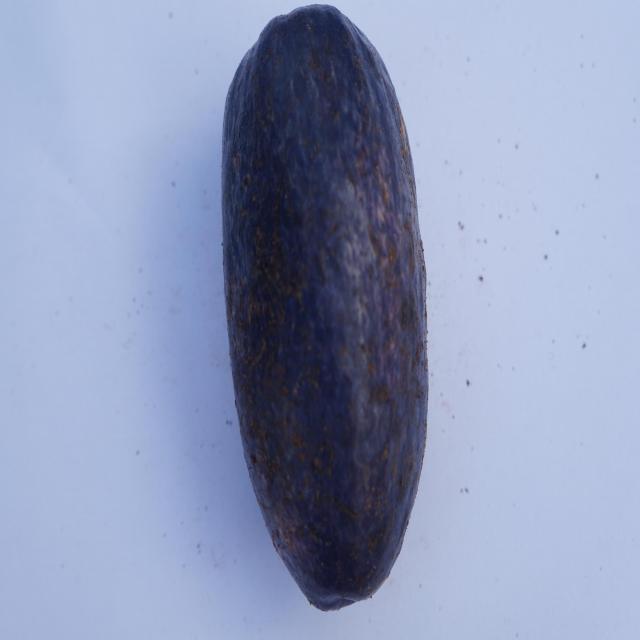
Plum grade: unaffected